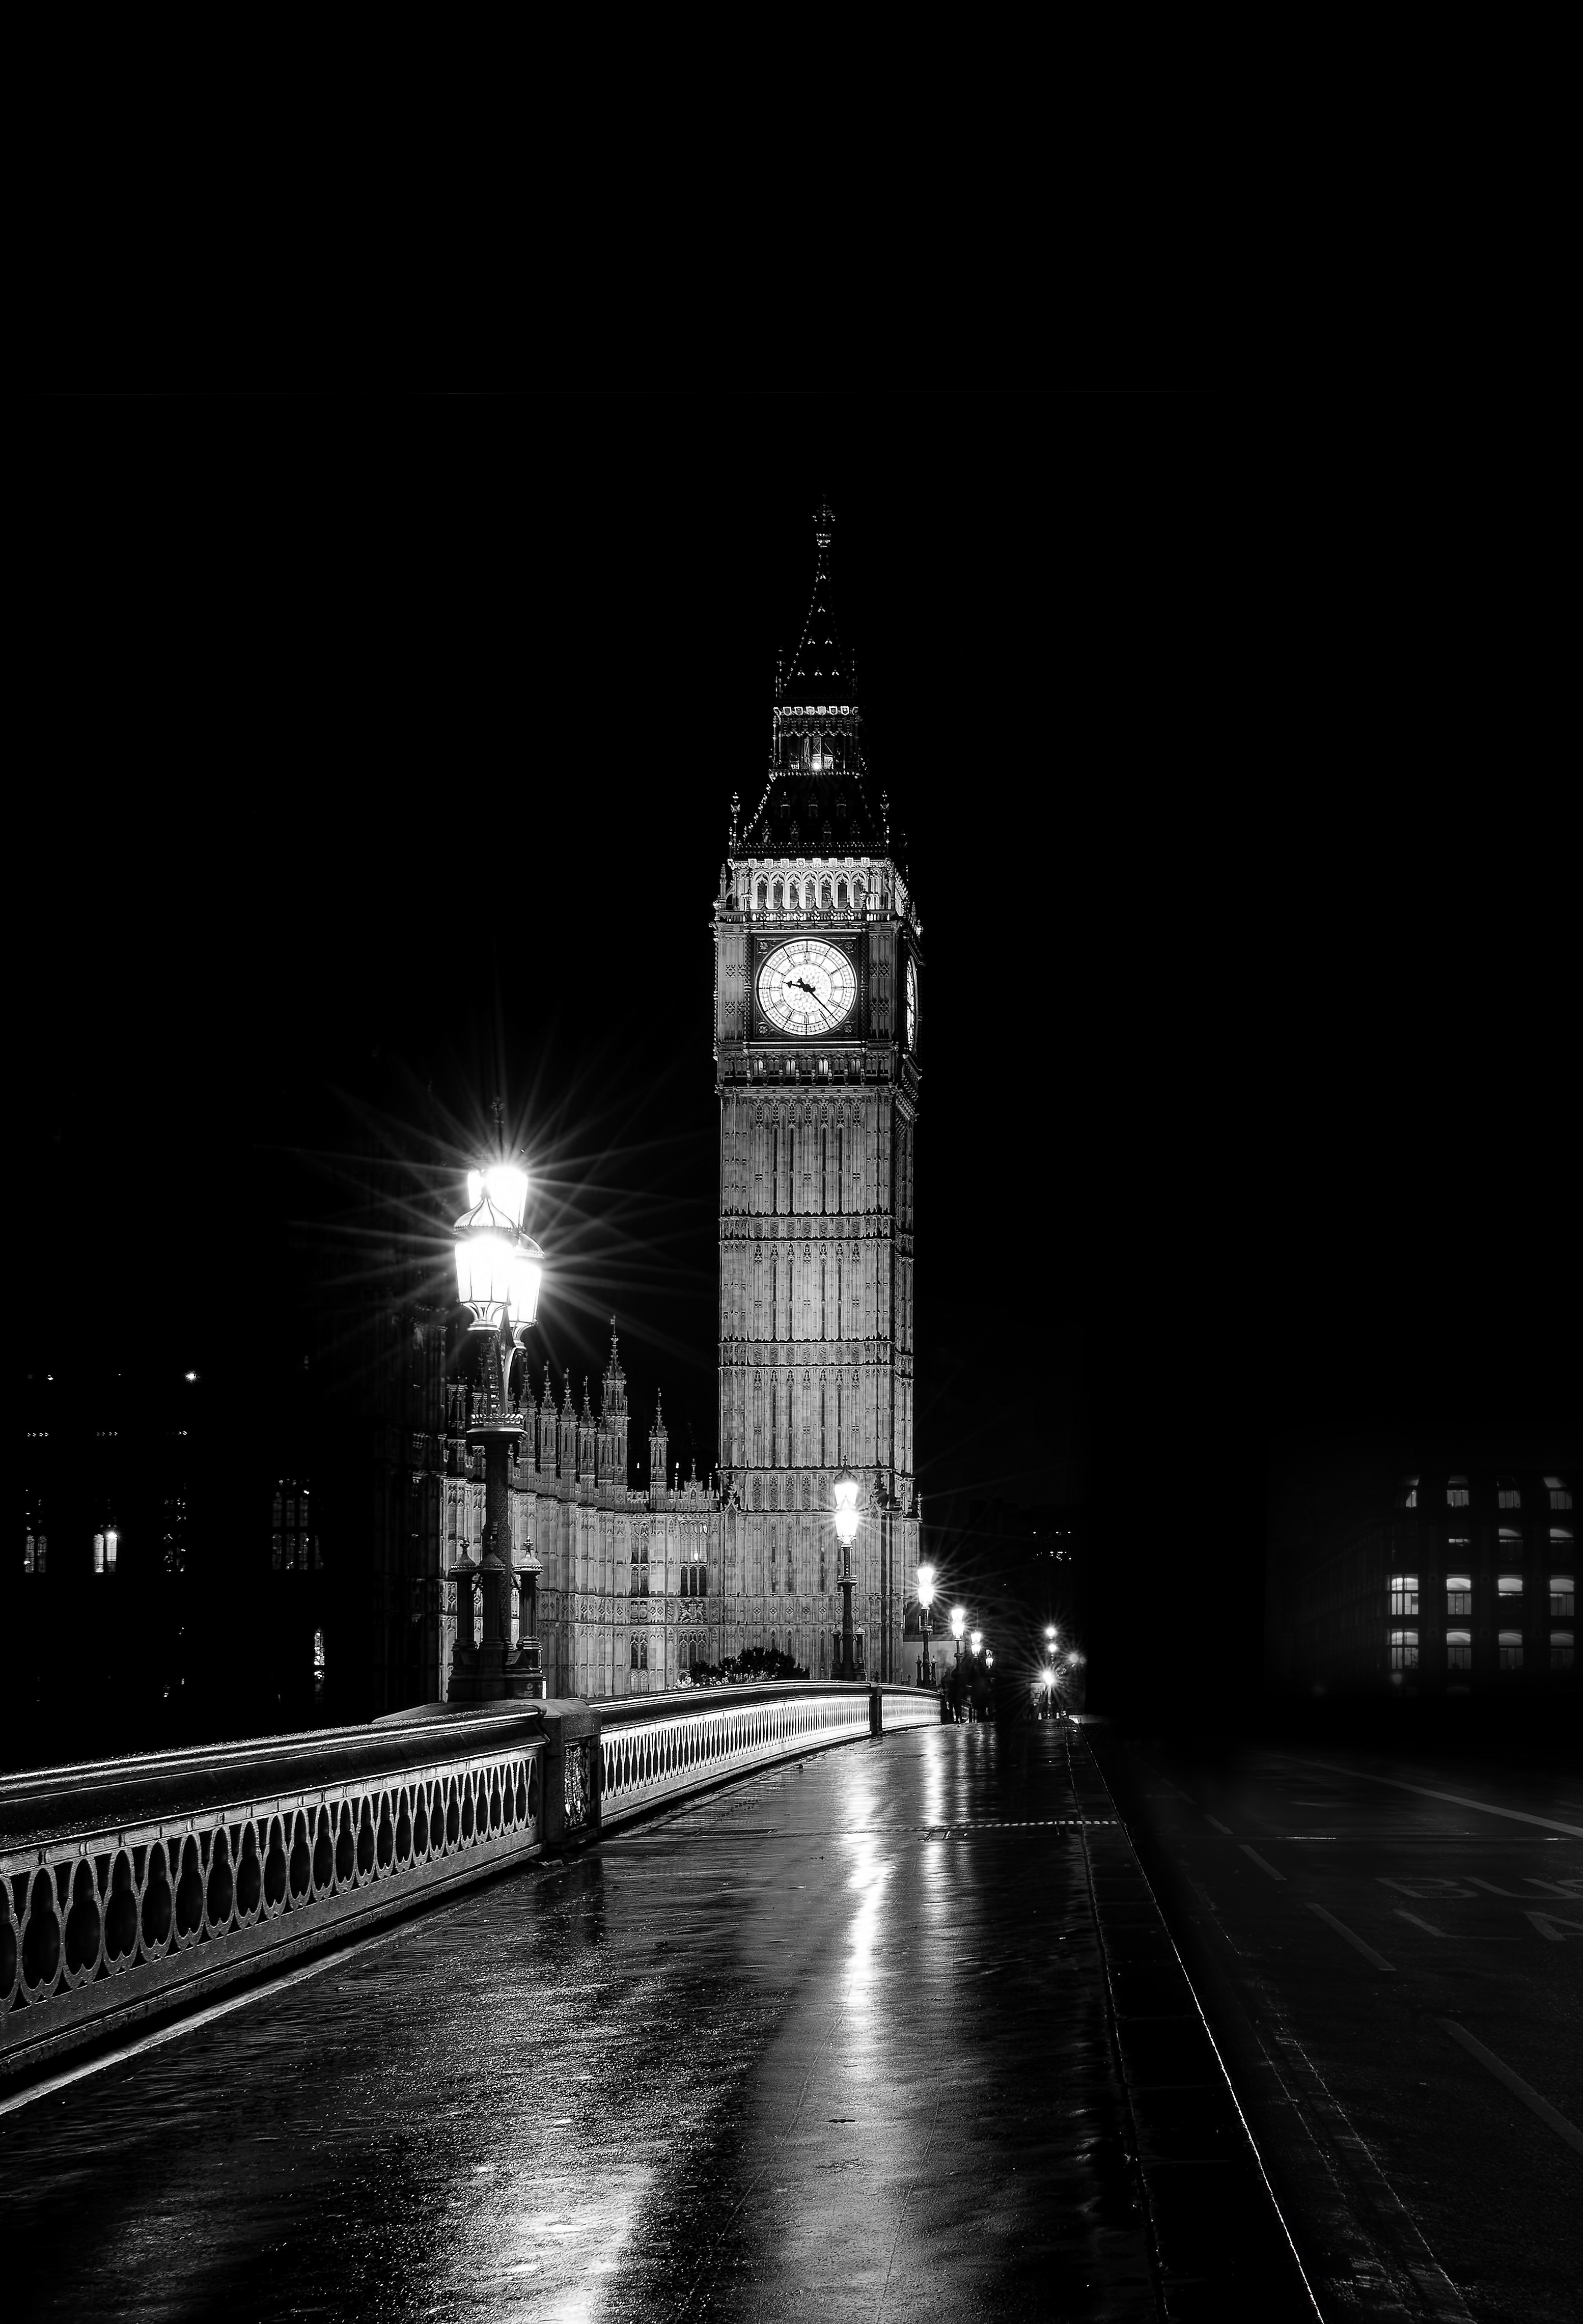
light, black and white, architecture, bridge, skyline, night, photography, clock, time, building, skyscraper, cityscape, dusk, evening, tower, landmark, darkness, street light, monochrome, lighting, big ben, historic building, england, london, symmetry, center, clocks, old clock, metropolis, pointers, monochrome photography, atmospheric phenomenon